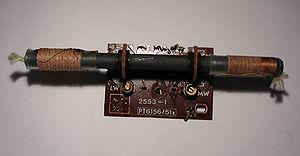
En radioélectricité, une antenne est un dispositif permettant de rayonner ou de capter les ondes électromagnétiques. L'antenne est un élément fondamental dans un système radioélectrique, et ses caractéristiques de rendement, gain, diagramme de rayonnement influencent directement les performances de qualité et de portée du système.